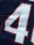
Number: 4